Dublin Pride

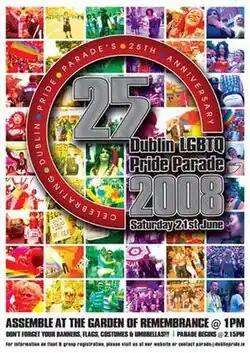
Flyer advertising the 2008 Dublin Pride parade

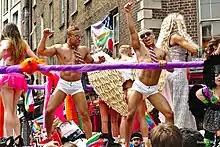
2013 Dublin Pride

The Dublin LGBTQ+ Pride Festival is an annual series of events which celebrates lesbian, gay, bisexual, transgender, queer (LGBTQ+) life in Dublin, Ireland. It is the largest LGBTQ+ pride festival on the island of Ireland. The festival culminates in a pride parade which is held annually on the last Saturday in June. The event has grown from a one-day event in 1974 to a ten-day festival celebrating LGBT culture in Ireland with an expanded arts, social and cultural content.